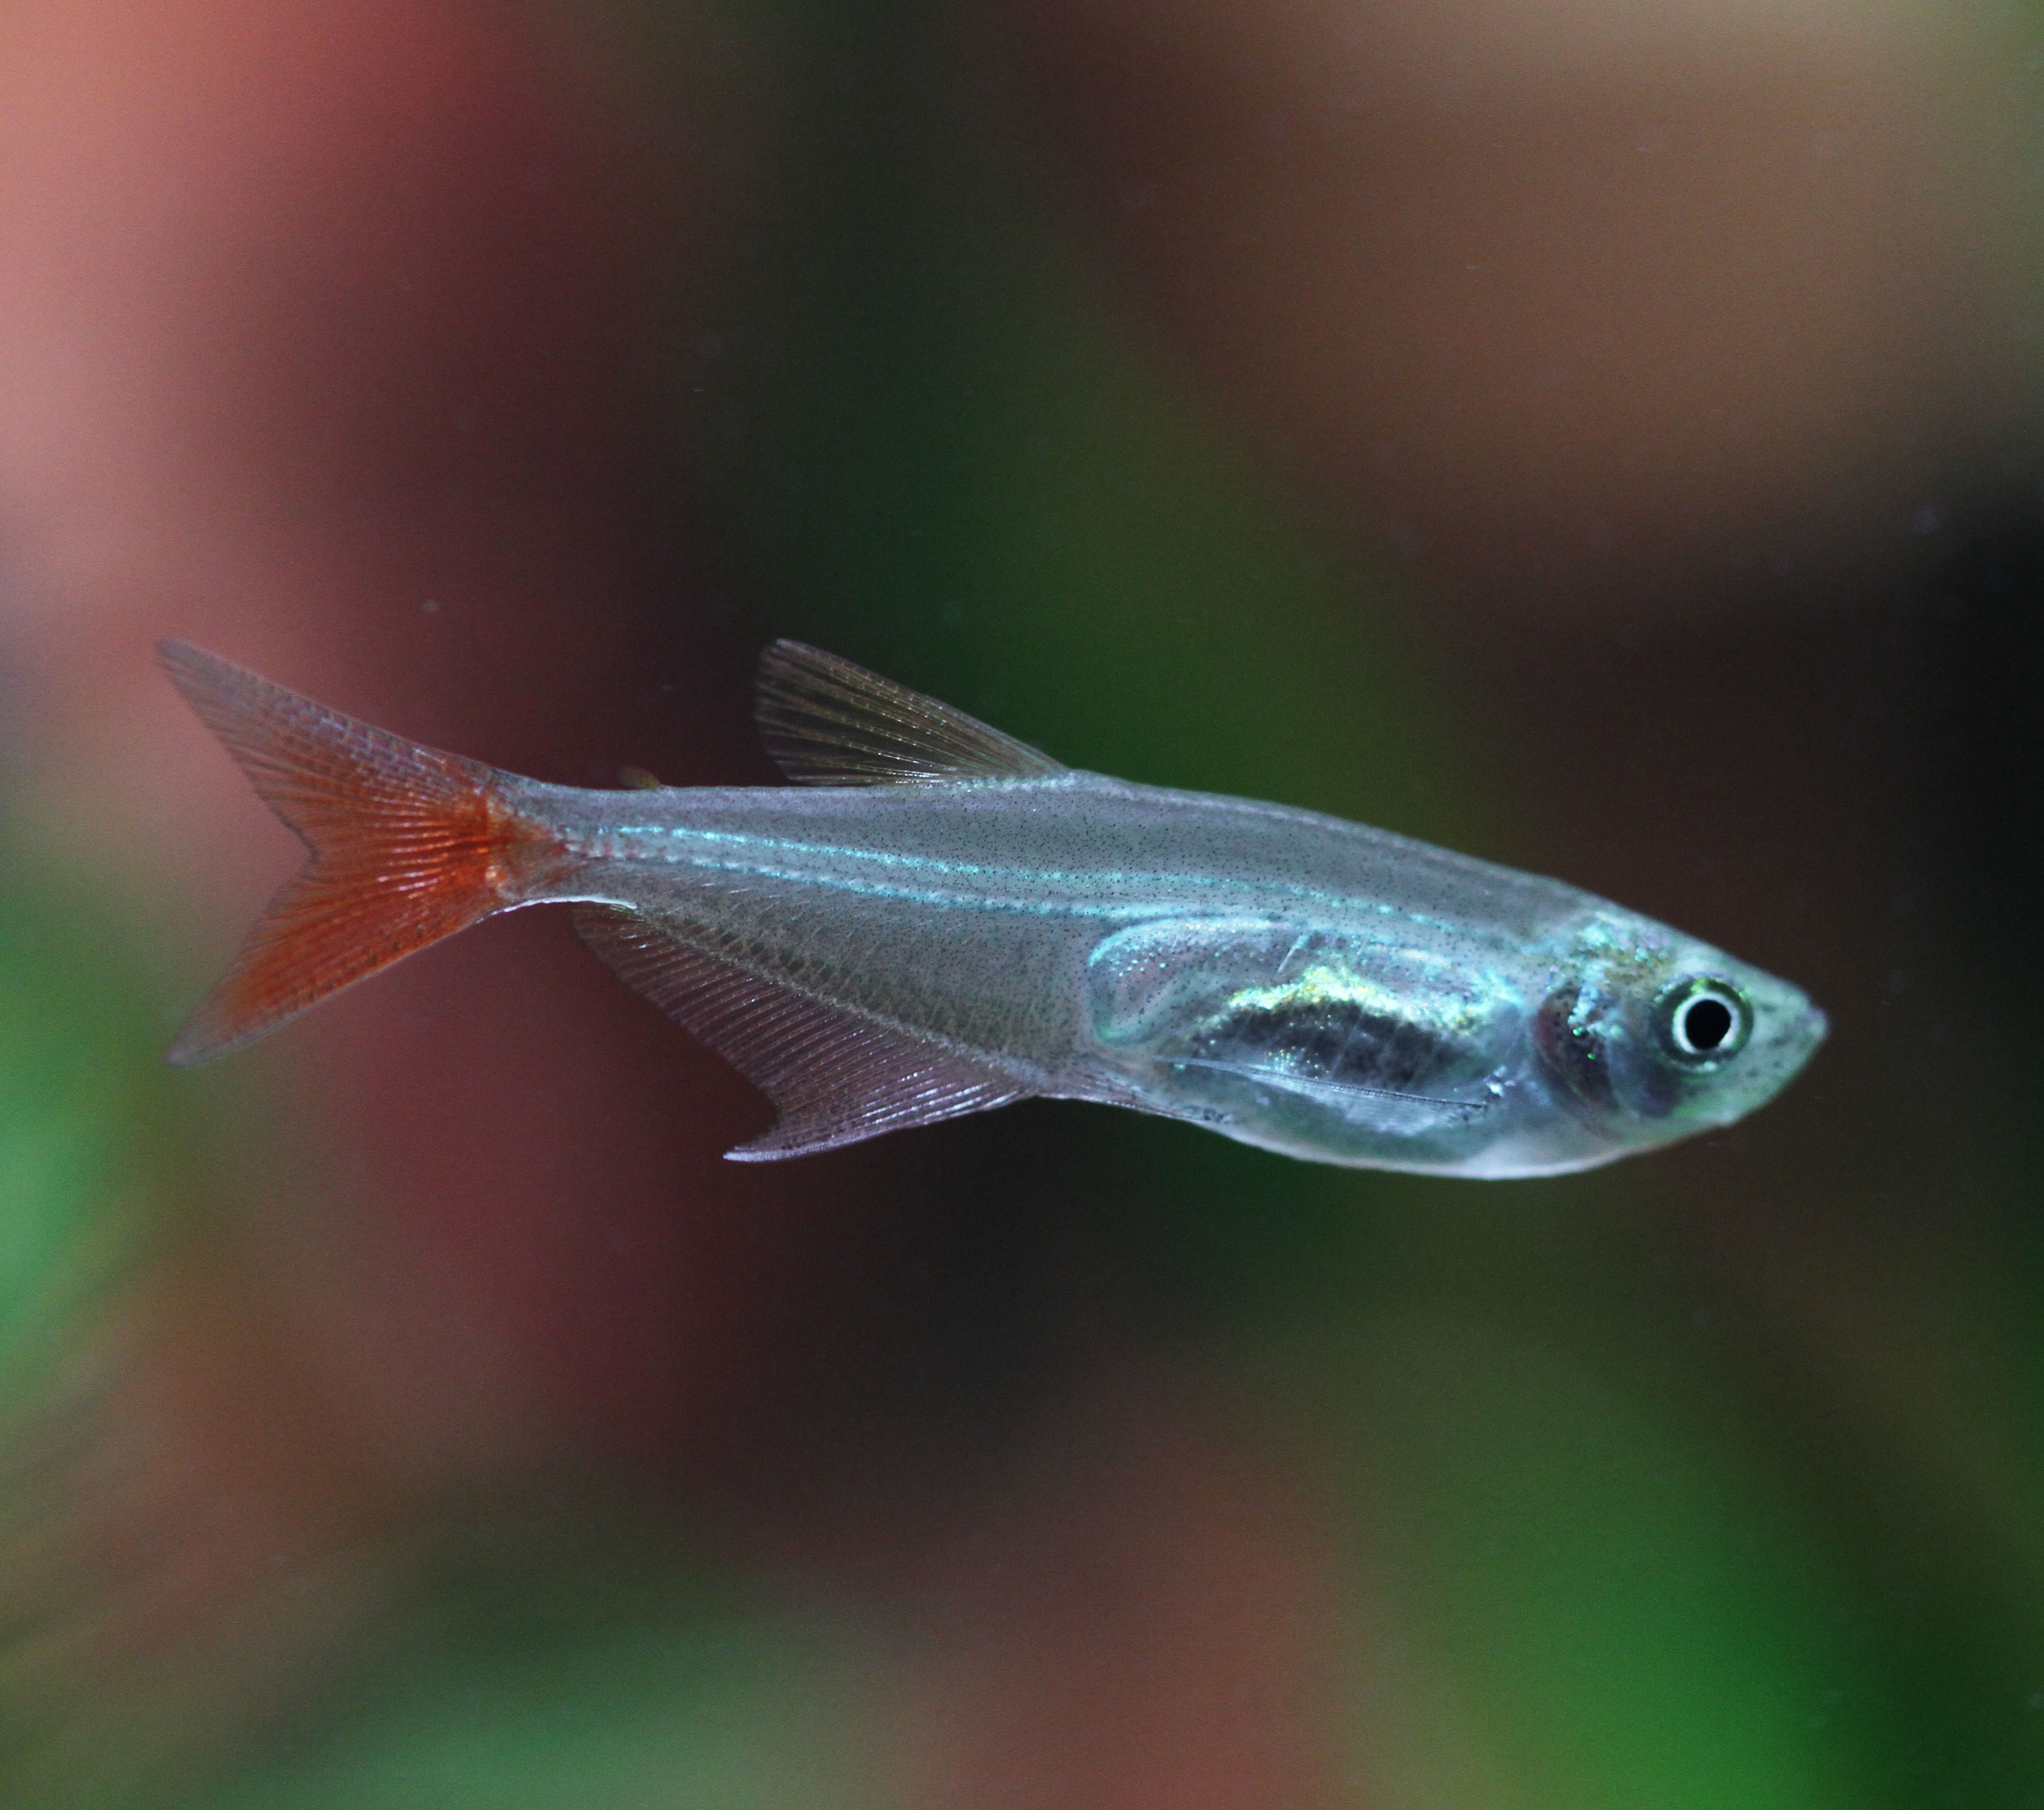
green, biology, fish, fauna, close up, aquarium, vertebrate, macro photography, marine biology, glass lamps, transparent fish